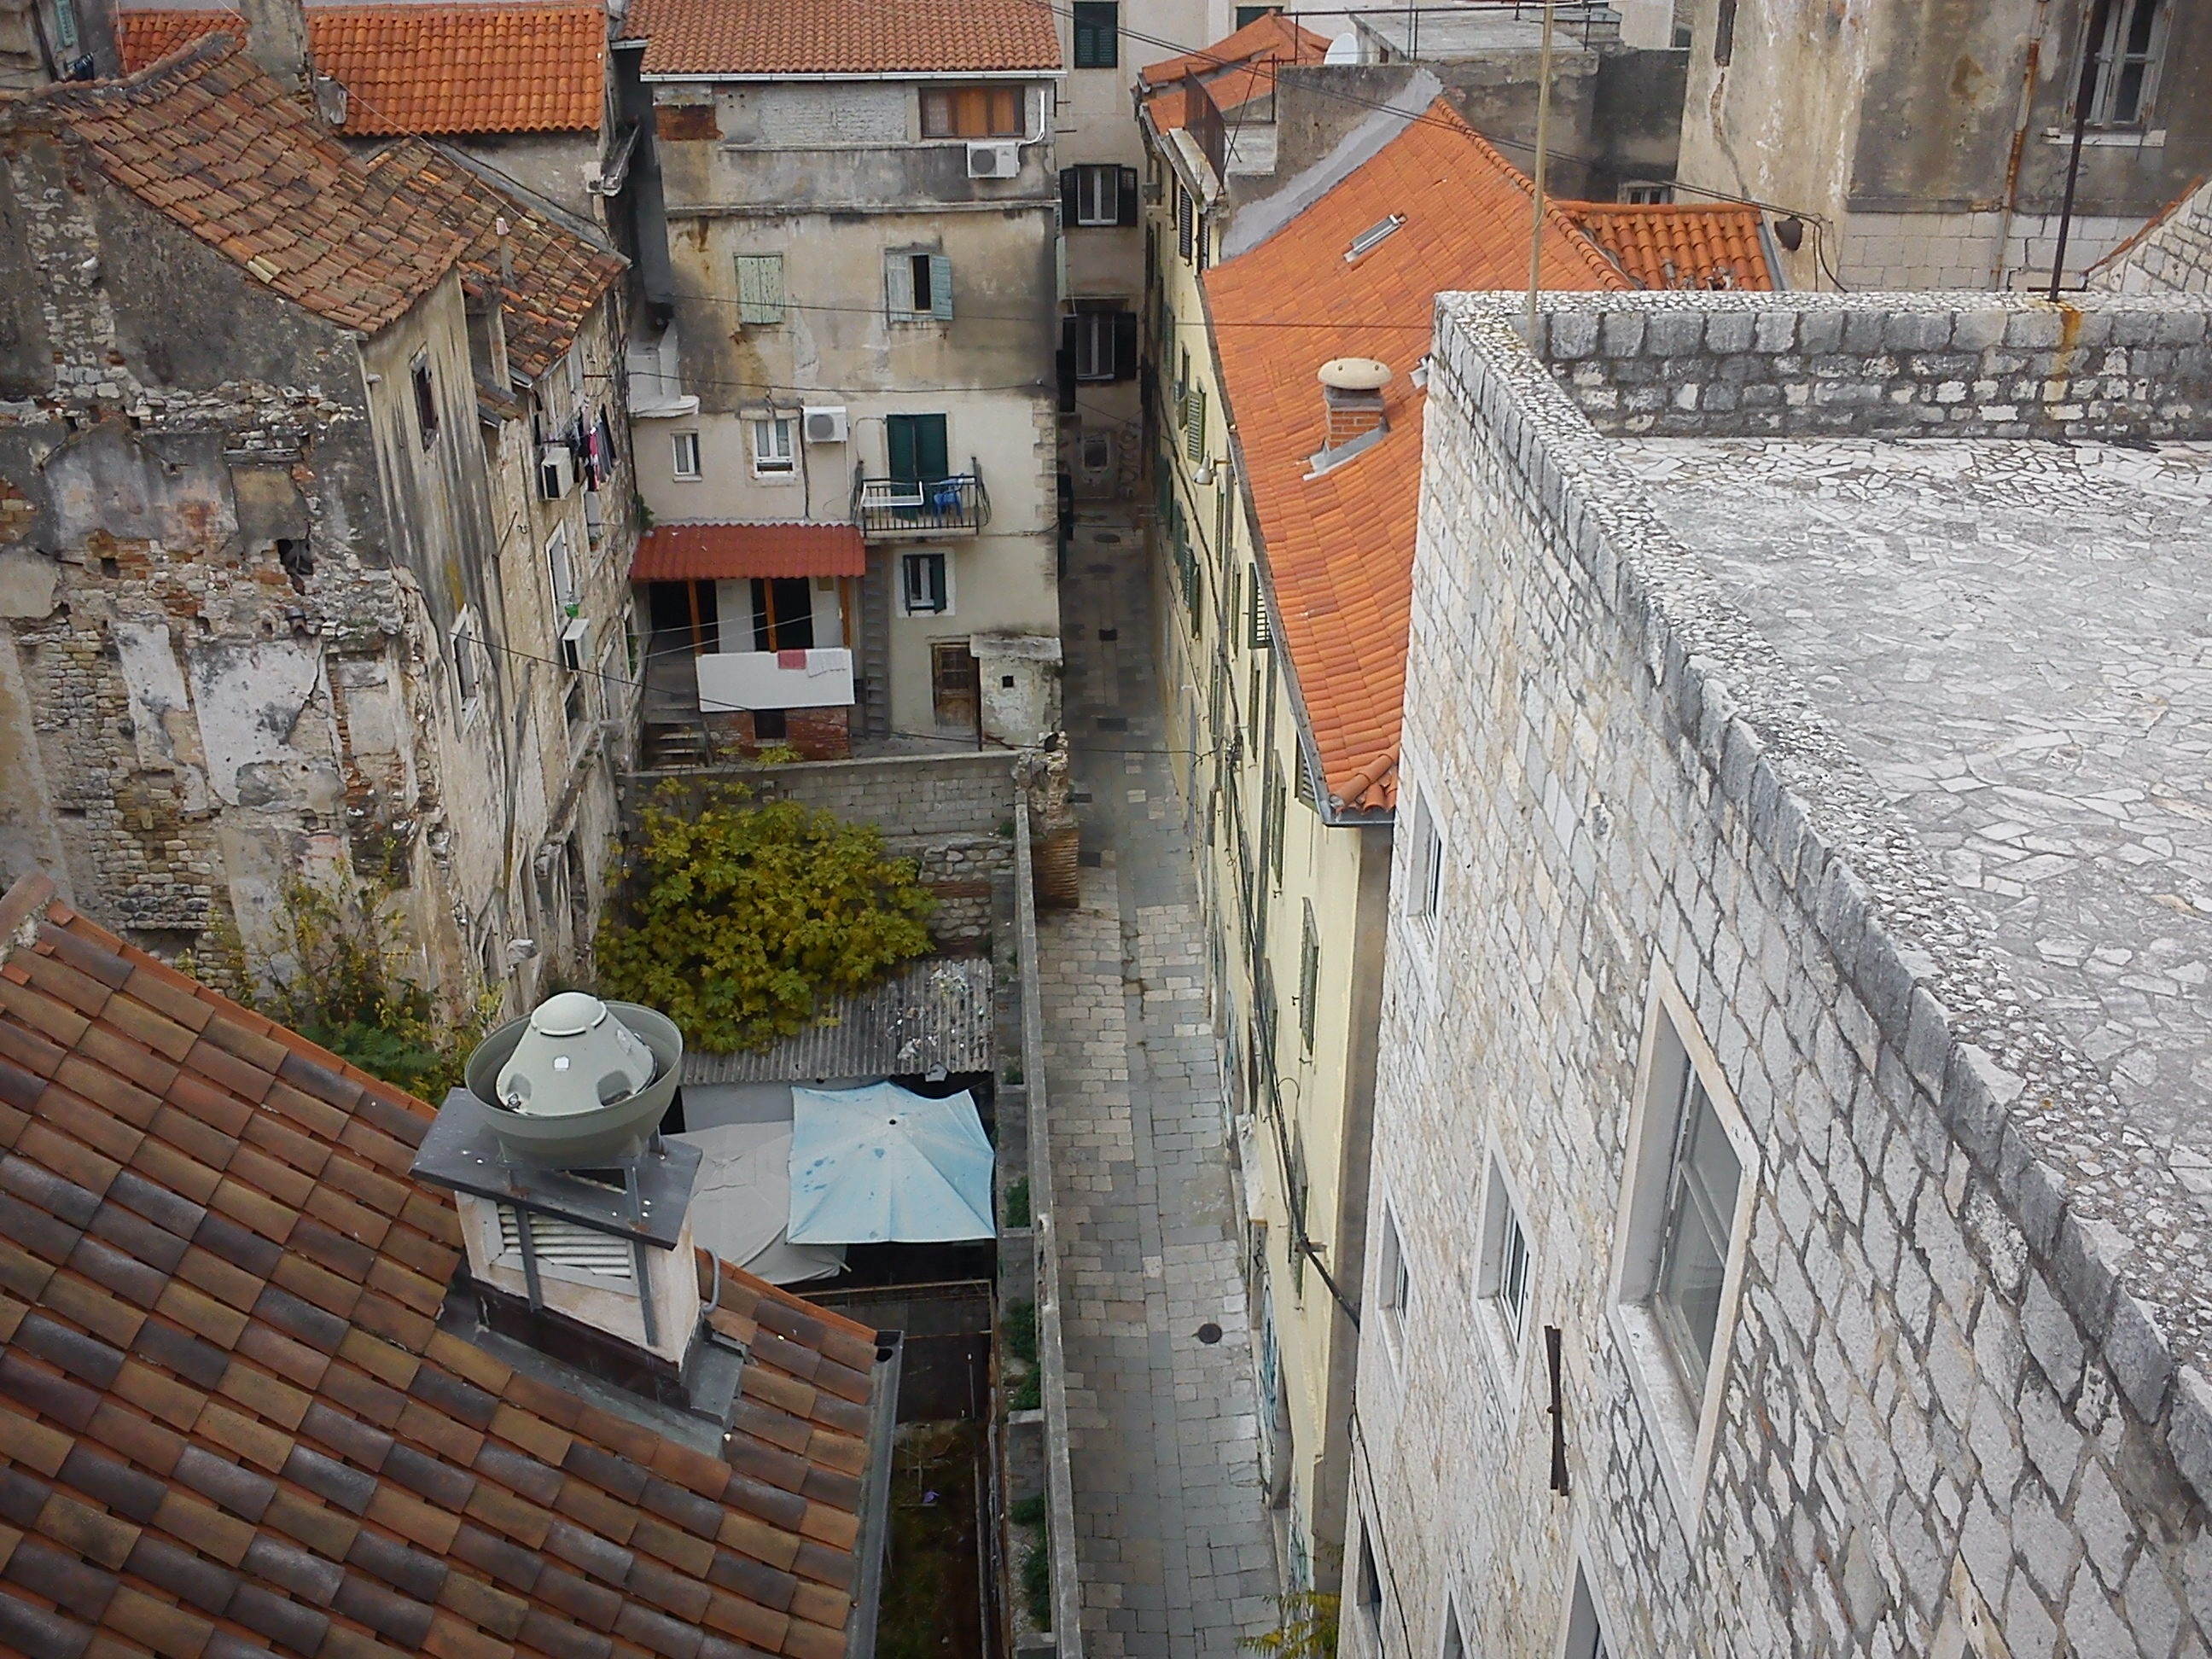
architecture, street, house, town, roof, palace, alley, city, wall, stone, village, europe, mediterranean, cottage, historic, tourism, waterway, old town, croatia, adriatic, split, urban area, diocletian